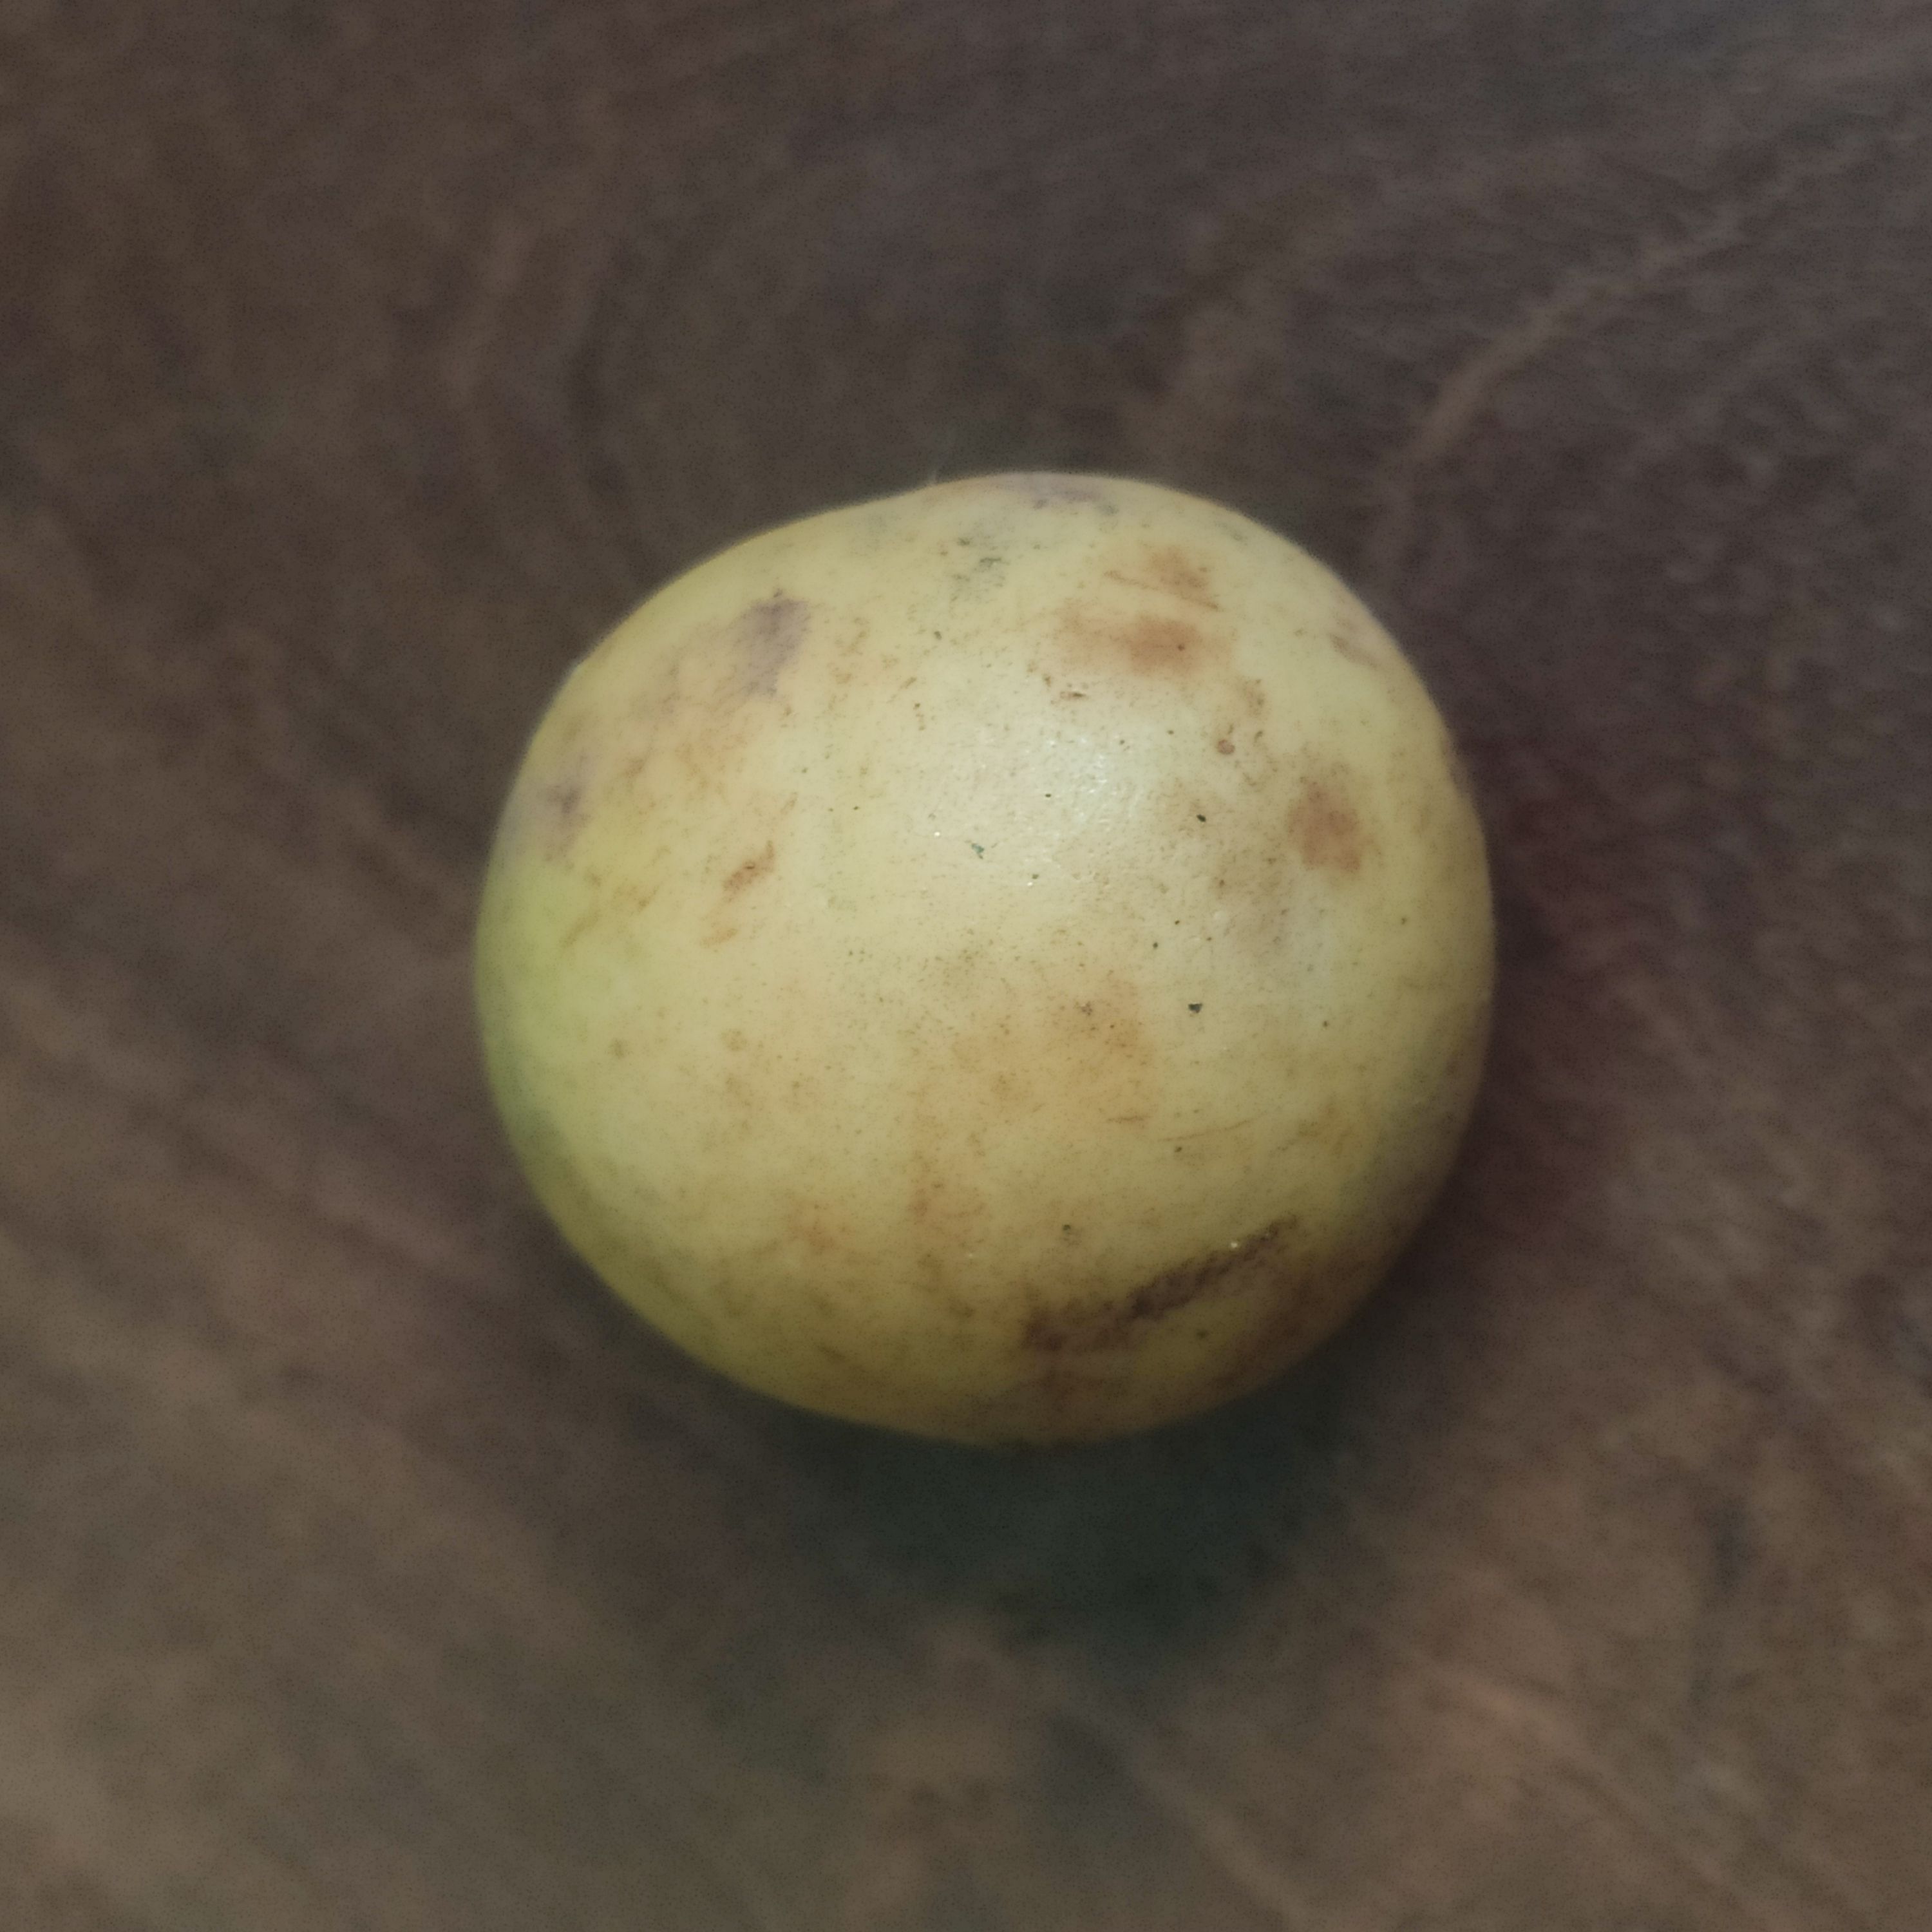
Fruit: burmese-grape
Grade: 1st-grade